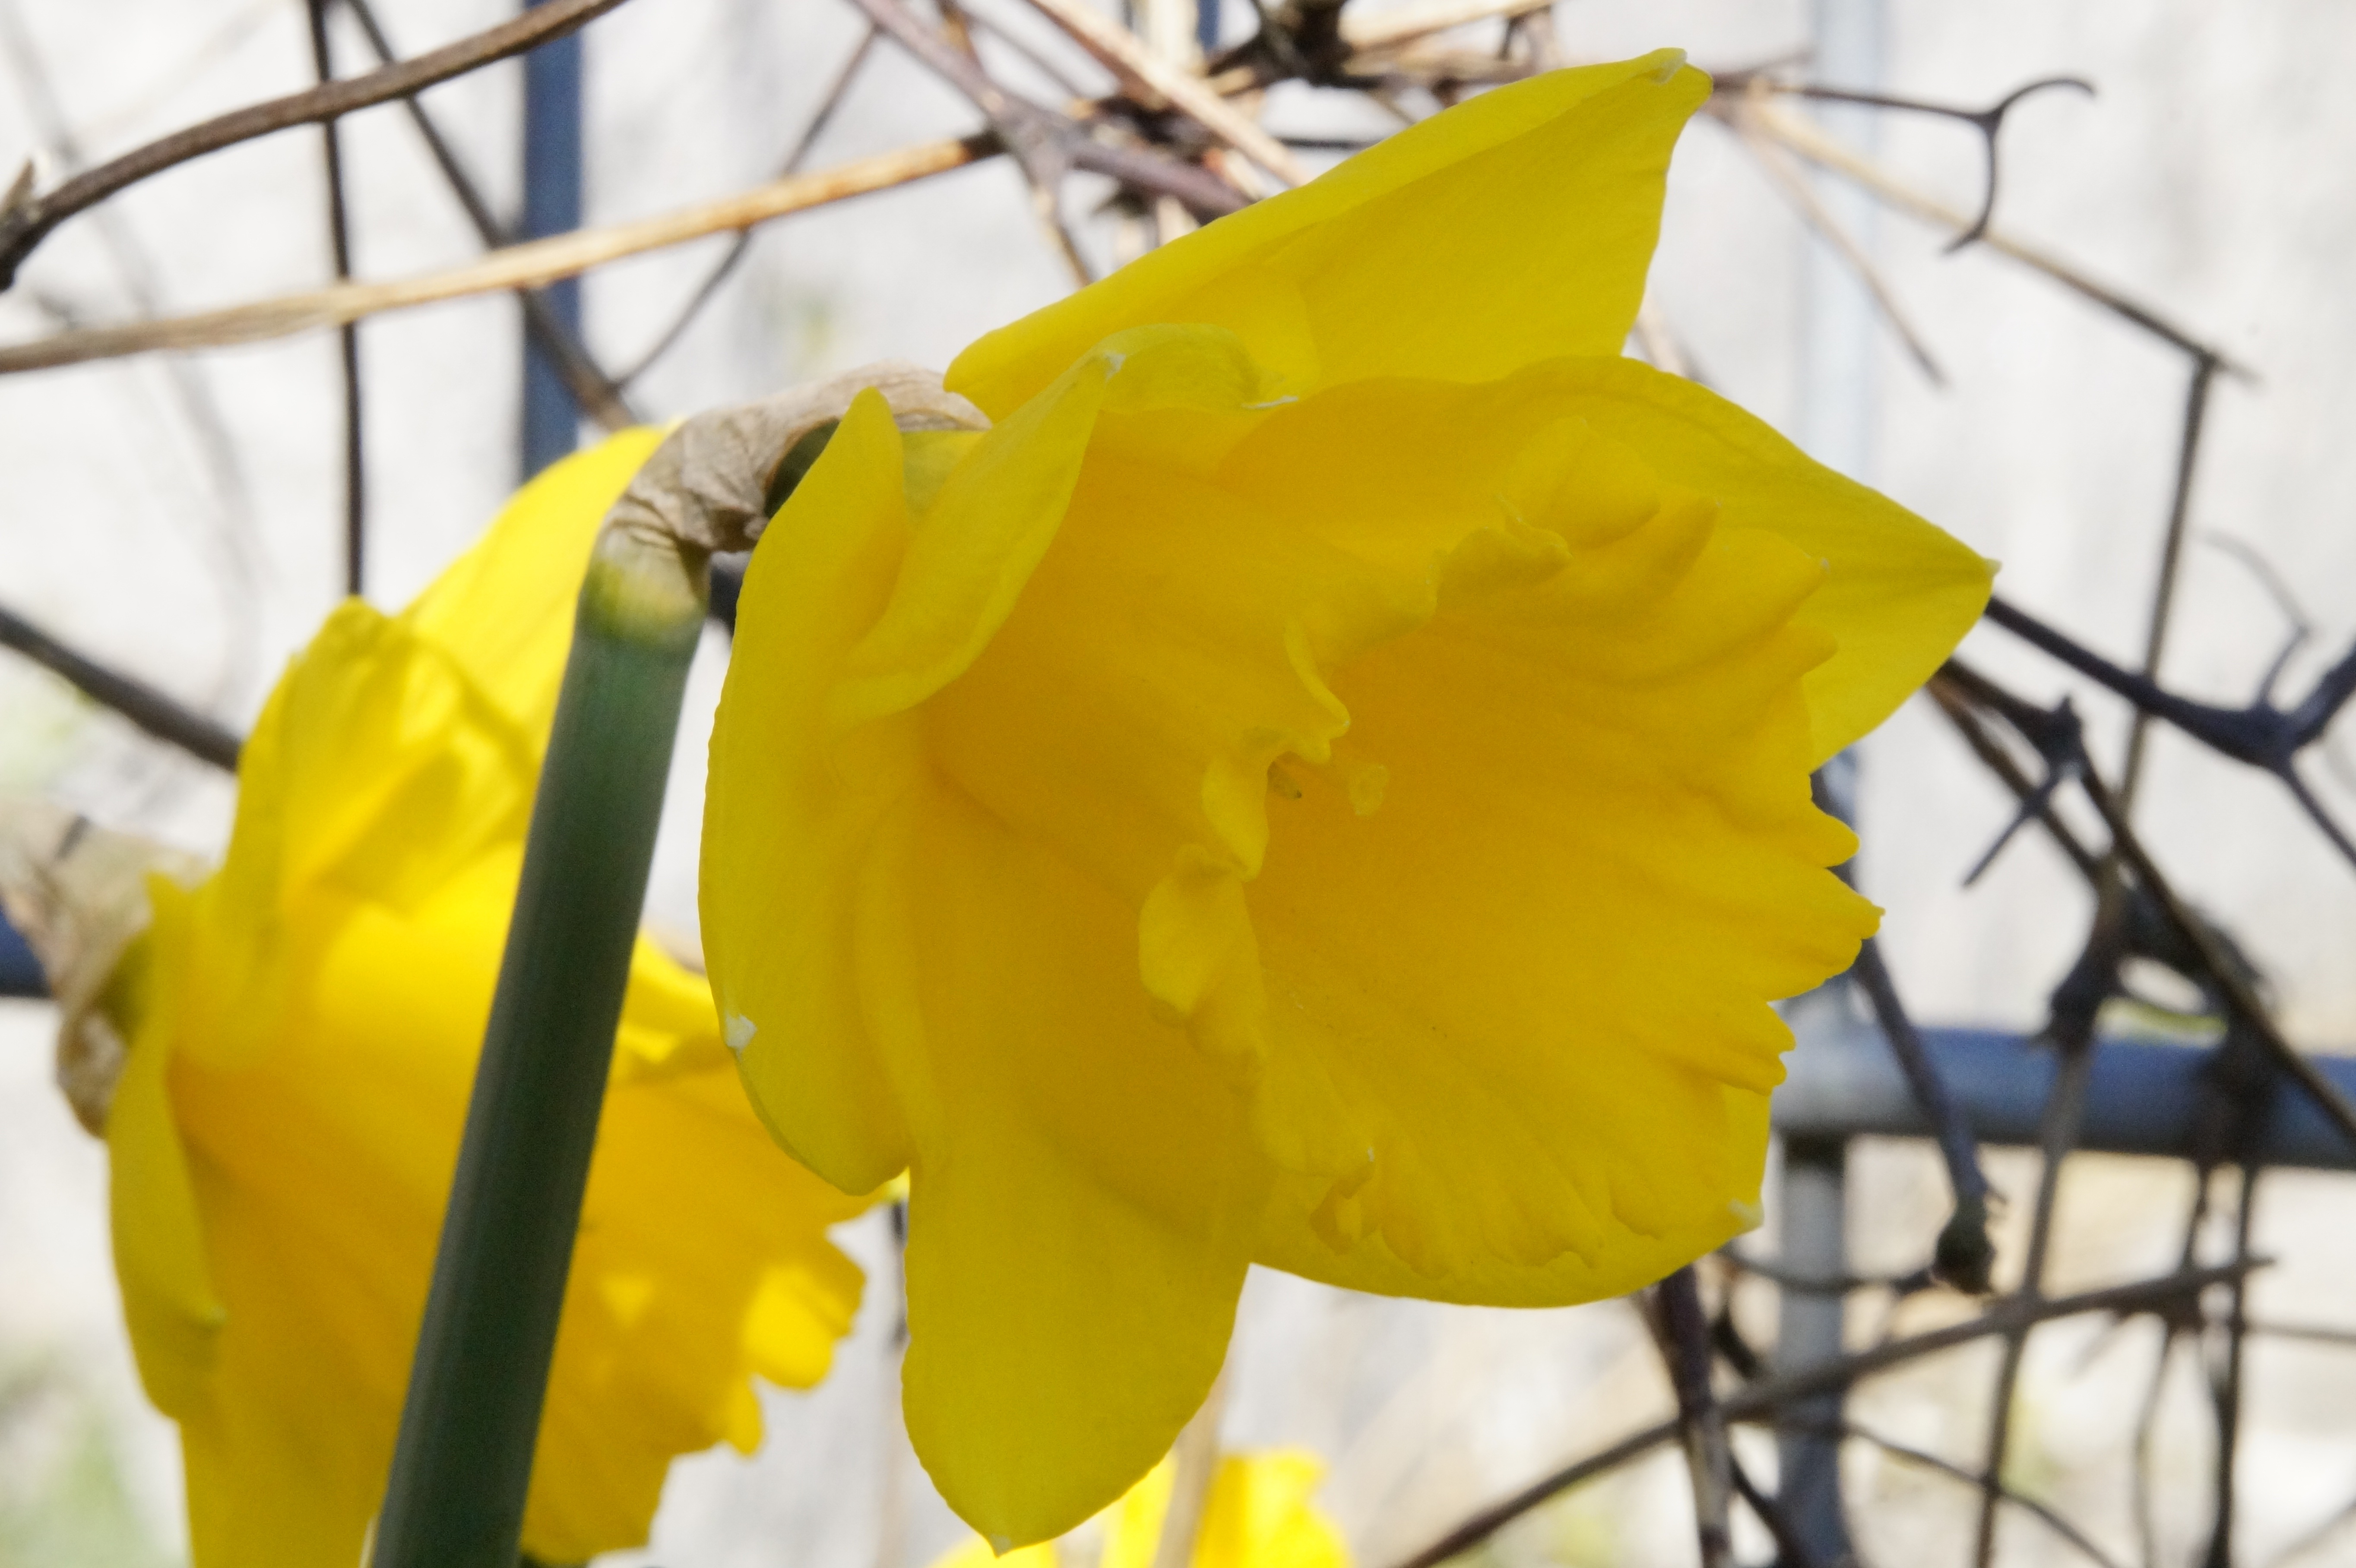
nature, branch, blossom, plant, photography, sunlight, leaf, flower, petal, bloom, spring, botany, yellow, garden, close, flora, close up, narcissus, easter, early bloomer, spring flower, macro photography, garden plant, flowering plant, easter greeting, osterglocken, plant stem, land plant